Macon Mall

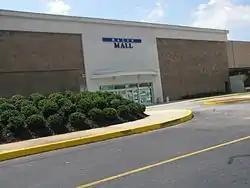
Macon Mall entrance facing Mercer University Drive.

Macon Mall is a two-level, shopping mall located in Macon, Georgia. It is a dead mall with a vacancy rate over 70% with only one anchor store, Burlington.